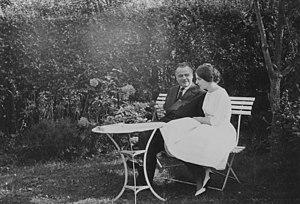
Roger Bodart avec sa fille Anne Richter, le jour du mariage de celle-ci, en 1961, dans le jardin de la maison d'Auderghem
Roger Bodart est un poète, essayiste, et académicien belge francophone, né le 10 mars 1910 à Falmignoul et mort le 2 juin 1973 à Bruxelles. Il est l'époux de la romancière Marie-Thérèse Bodart, le père de l'écrivain Anne Richter, et le grand-père de l'essayiste Florence Richter.